Pleasureville Historic District

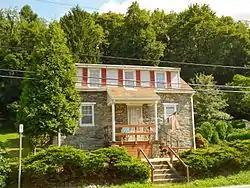

The Pleasureville Historic District is a national historic district that is located in Springettsbury Township in York County, Pennsylvania.